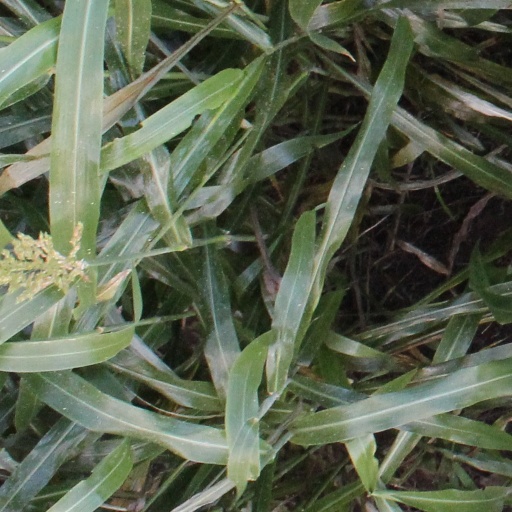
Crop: sorghum